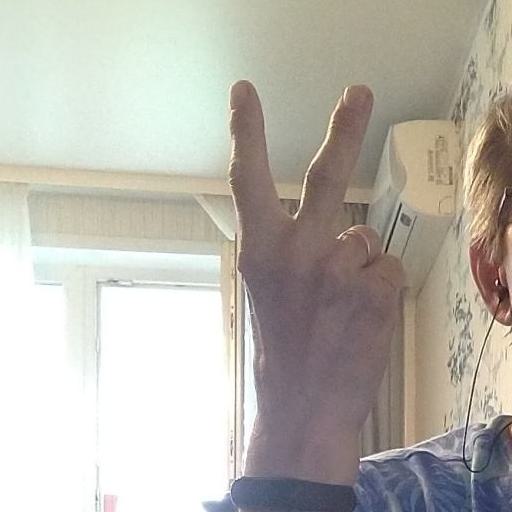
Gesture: peace_inverted